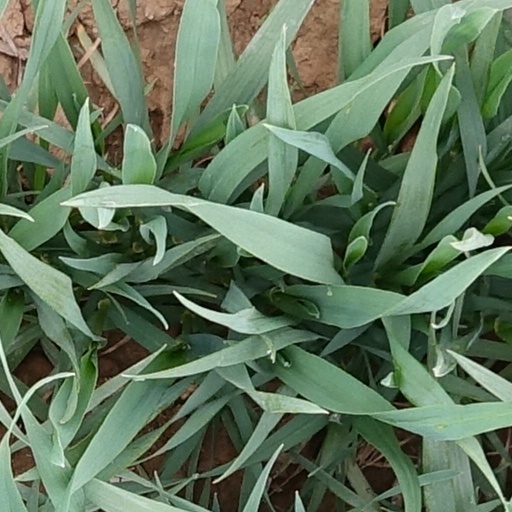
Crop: wheat